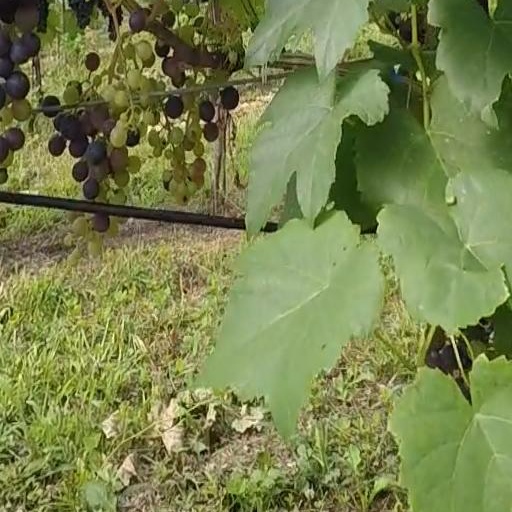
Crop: grape